Montejo de Tiermes

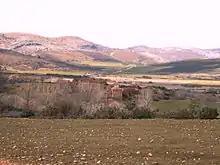
Sotillos de Caracena, uninhabited village located within the boundaries of Montejo de Tiermes

Montejo de Tiermes is a municipality located in the province of Soria, Castile and León, Spain. In 2010 the population of Montejo de Tiermes (municipality) was 198 inhabitants, 126 men and 72 women. Montejo de Tiermes (locality) had a population of 58 inhabitants on 1 January 2010, 41 men and 17 women.